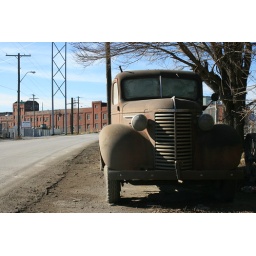
This old car was sitting out in front of a house in the East Bottoms Kansas City, Mo